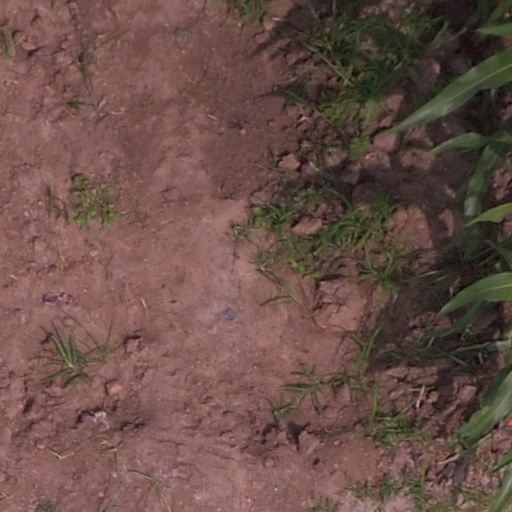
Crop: maize; corn